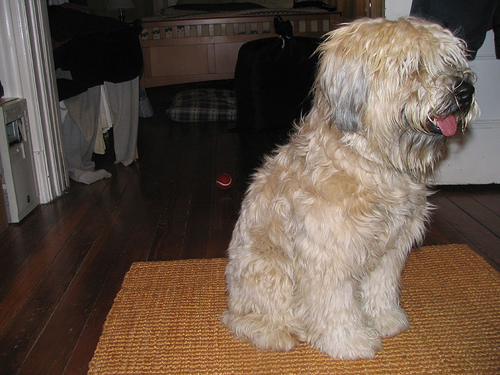
Animal: dog
Breed: wheaten_terrier